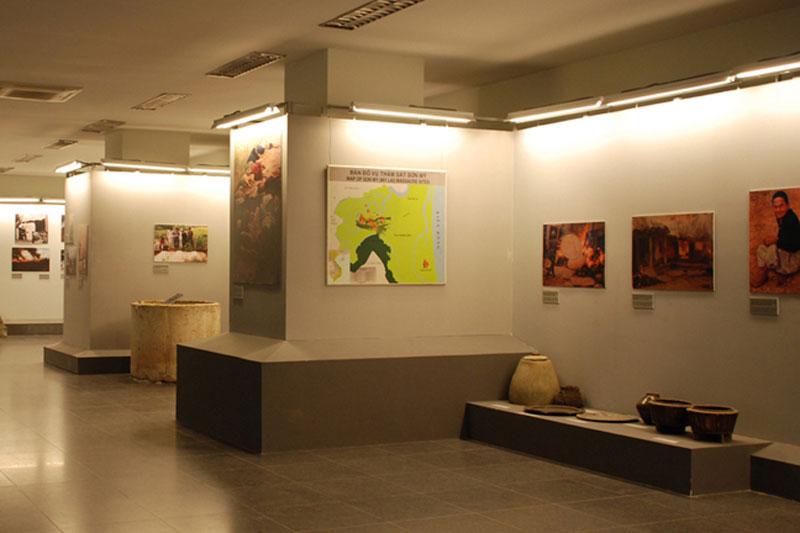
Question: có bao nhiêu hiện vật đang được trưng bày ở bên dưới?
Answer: sáu hiện vật